200 Series Shinkansen

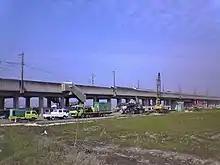
View of the derailed train several days after the earthquake

A refurbished 200 series train (set K25 on the "Toki" 325 service) derailed on the Jōetsu Shinkansen line while travelling at a speed of approximately between Nagaoka Station and Urasa Station on 23 October 2004 during the 2004 Chūetsu earthquake. Eight of the ten cars were derailed. This was the first derailment of a Shinkansen train in service. None of the 155 passengers on board were injured. Set K25 was officially withdrawn on 25 March 2005.